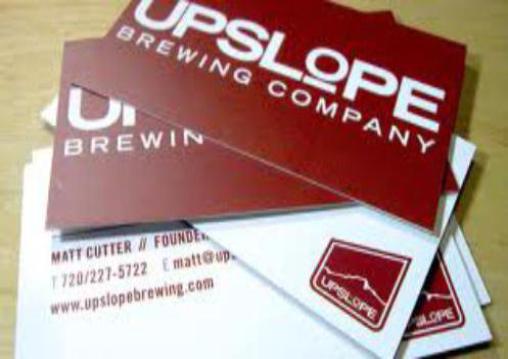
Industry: Food